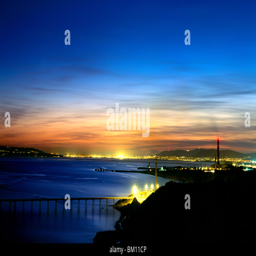
geographical feature looking towards city , with the chimney in the foreground